Macrolife

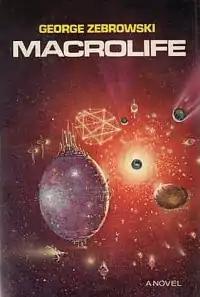
First-edition cover

Macrolife: A Mobile Utopia is a 1979 science fiction novel by American author George Zebrowski.